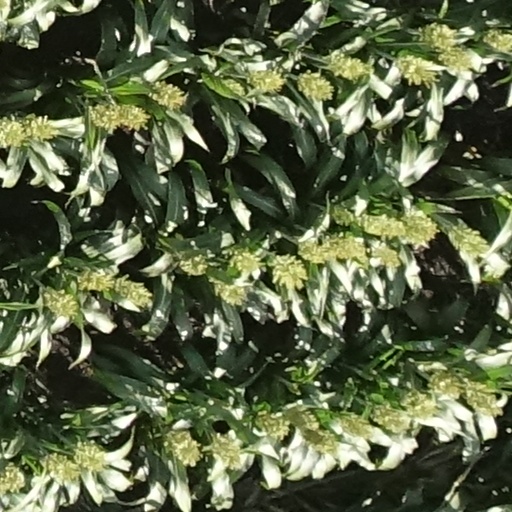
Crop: sorghum